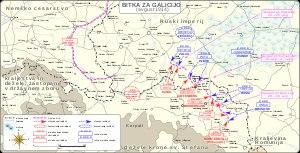
La 2ᵉ armée austro-hongroise est une grande unité de l'armée austro-hongroise pendant la Première Guerre mondiale. Destinée initialement au front serbe, elle doit être redéployée sur le front de l'Est, successivement en Galicie, Pologne russe et Ukraine. Pendant toute son existence, elle est commandée par le General der Kavallerie Eduard von Böhm-Ermolli. Elle est dissoute en avril 1918.
La 1ʳᵉ armée austro-hongroise est une grande unité de l'armée austro-hongroise pendant la Première Guerre mondiale. Elle est engagée sur le front de l'Est, successivement en Galicie, Pologne russe, Volhynie, puis sur le front roumain.
La 4ᵉ armée austro-hongroise est une grande unité de l'armée austro-hongroise pendant la Première Guerre mondiale. Elle fait toute la guerre sur le front de l'Est. Elle est dissoute en mars 1918.